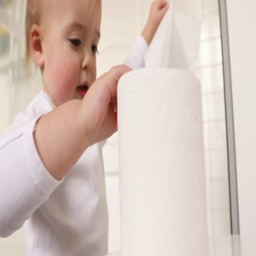
toddler playing with toilet paper in the toilet close - up